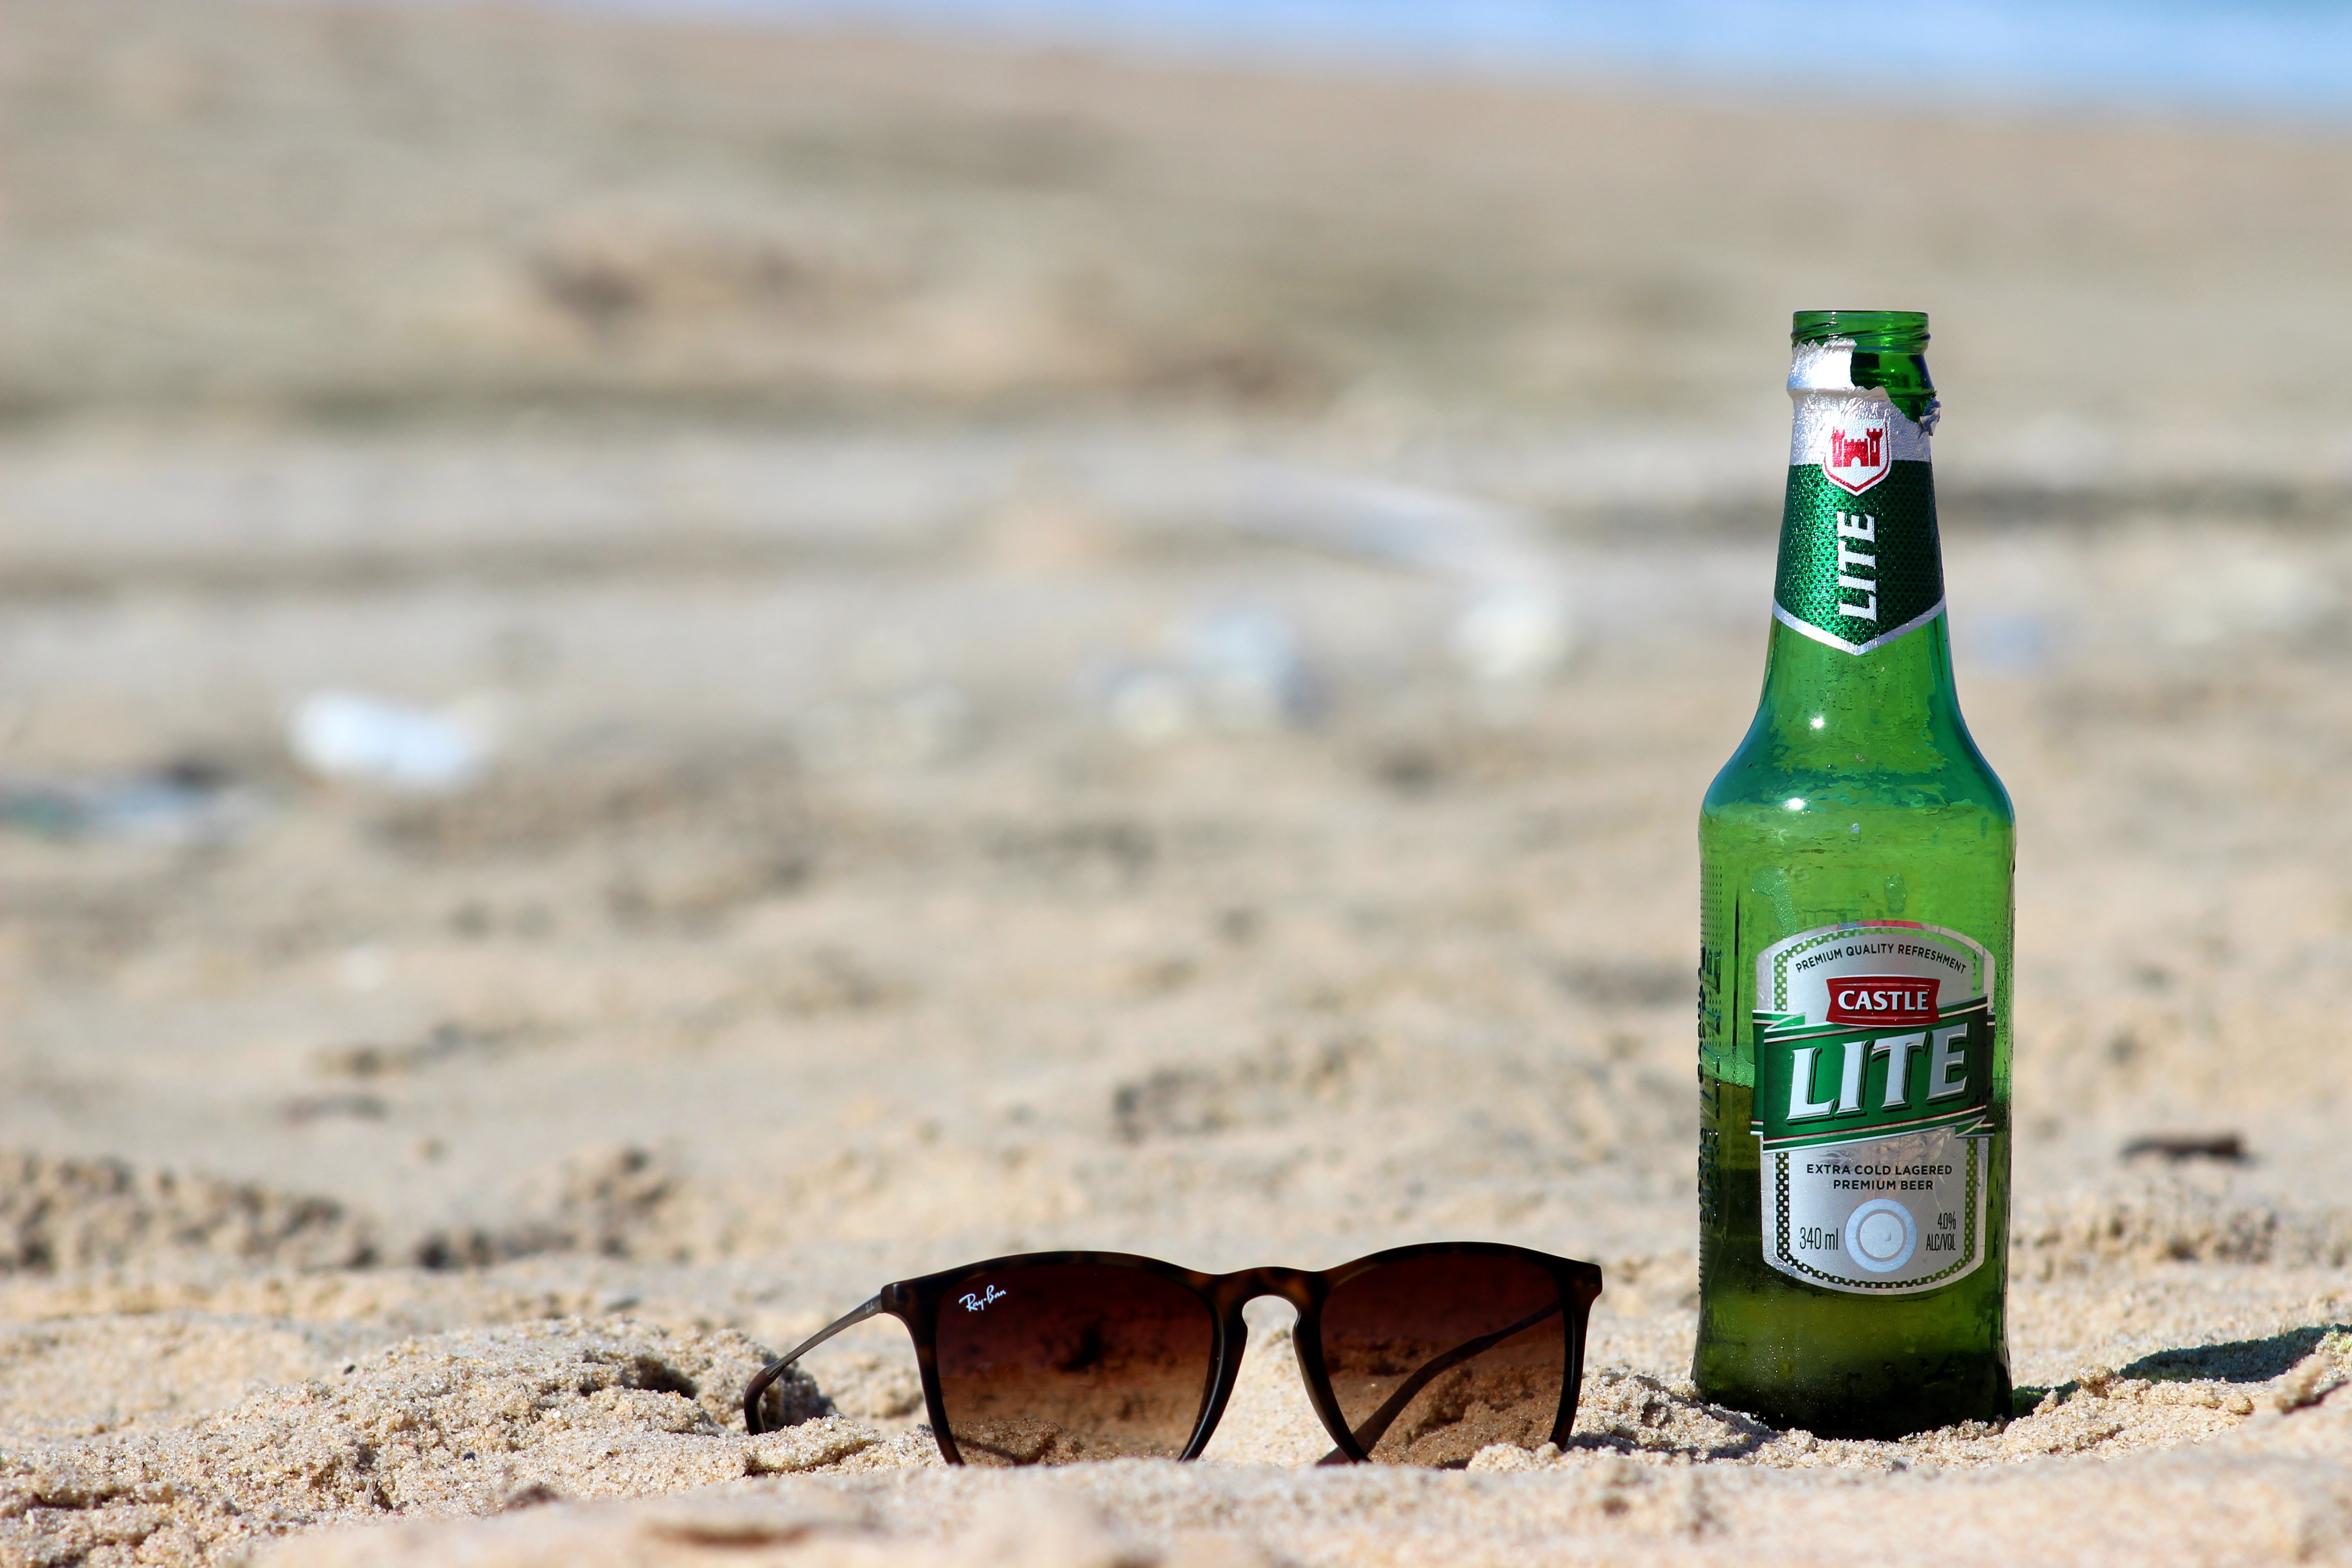
beach, sea, summer, vacation, young, drink, bottle, beer, alcohol, alcoholic, outdoors, fun, happy, happiness, holidays, sunglasses, weekend, shades, grass family